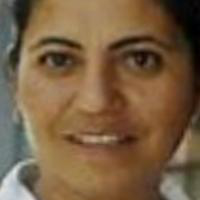
Age group: age 41-55